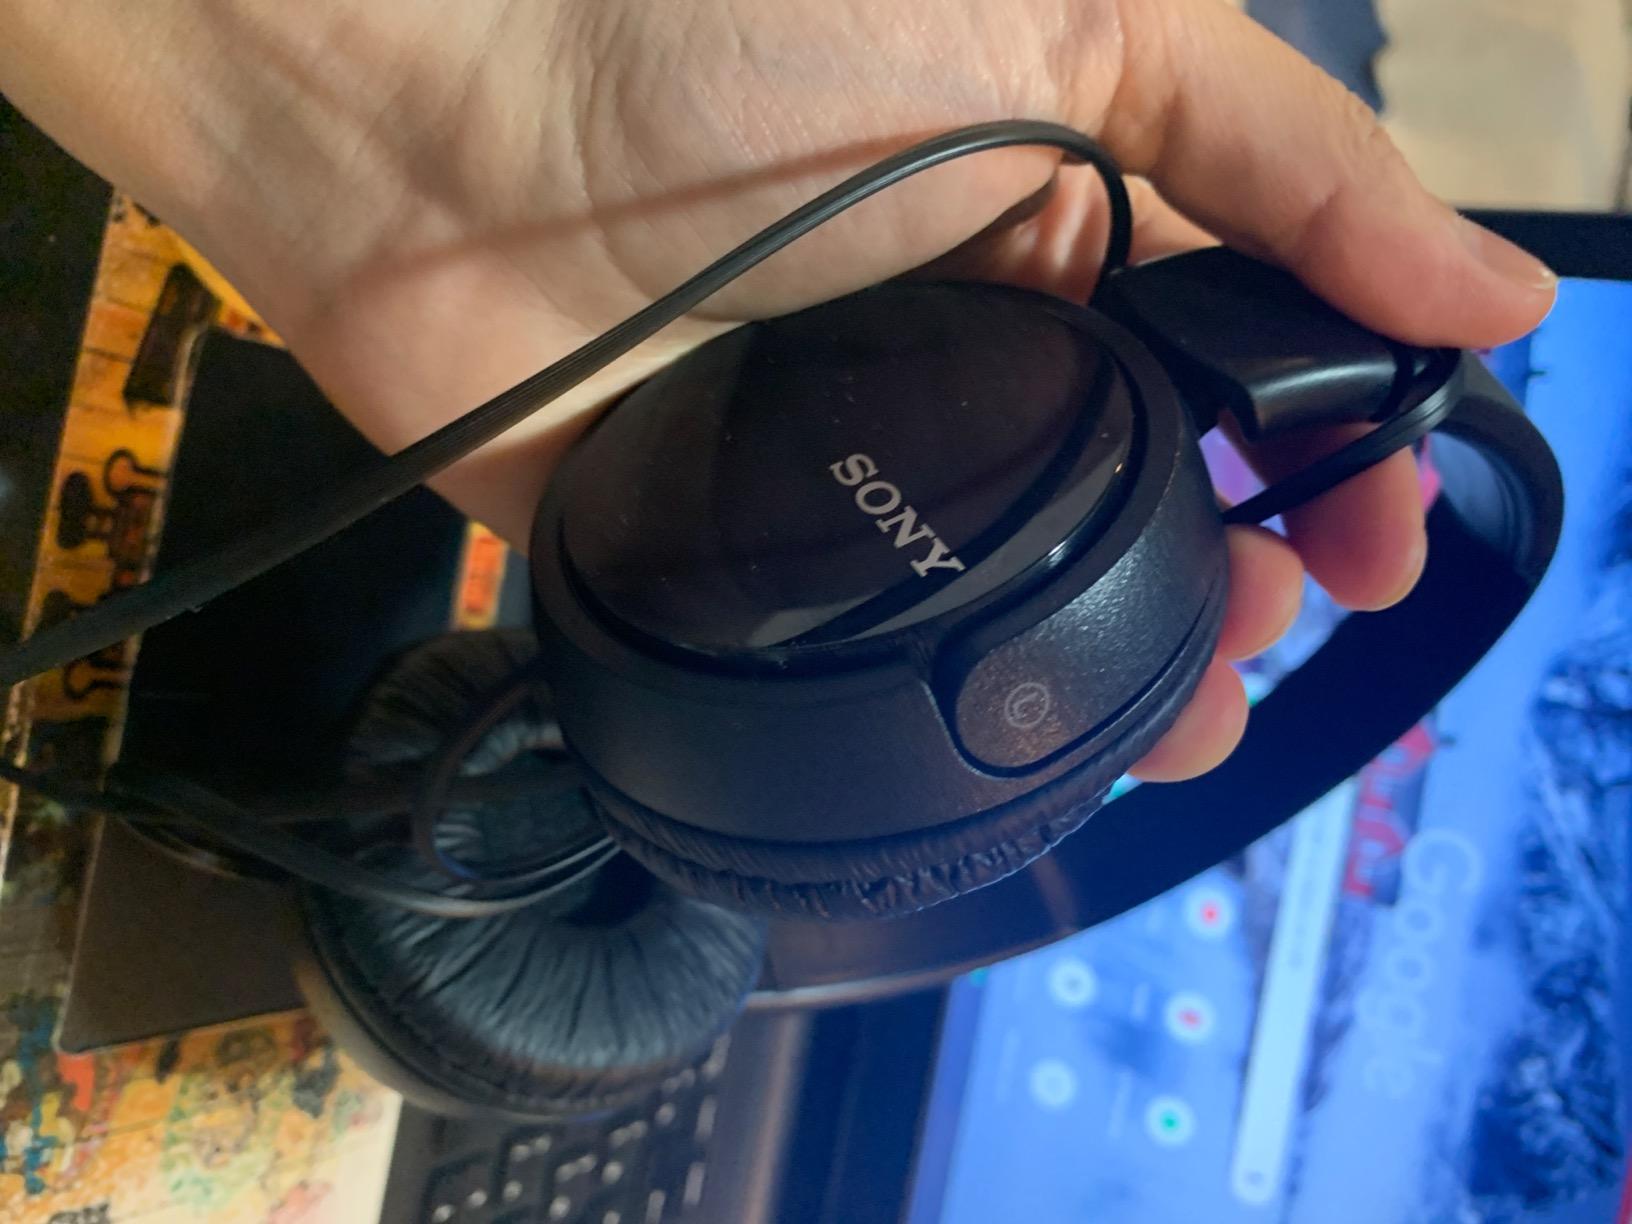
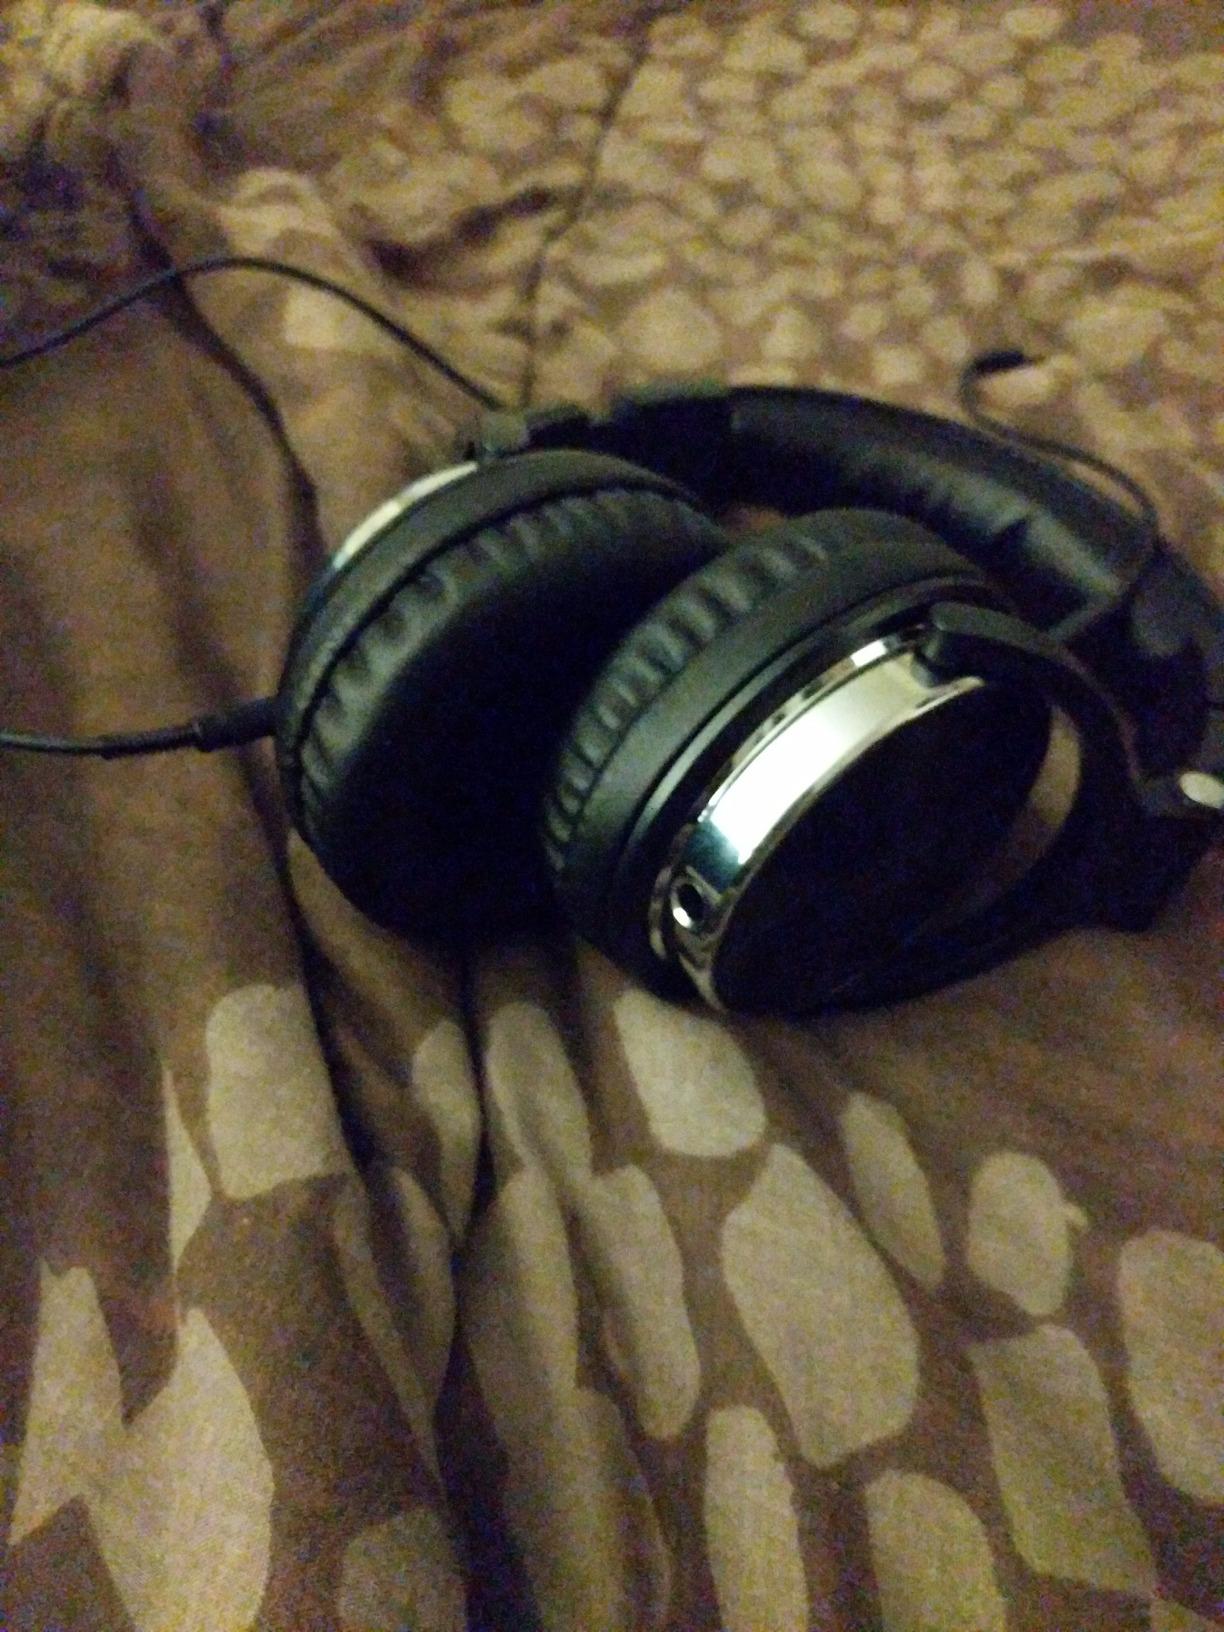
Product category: headphones
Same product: no